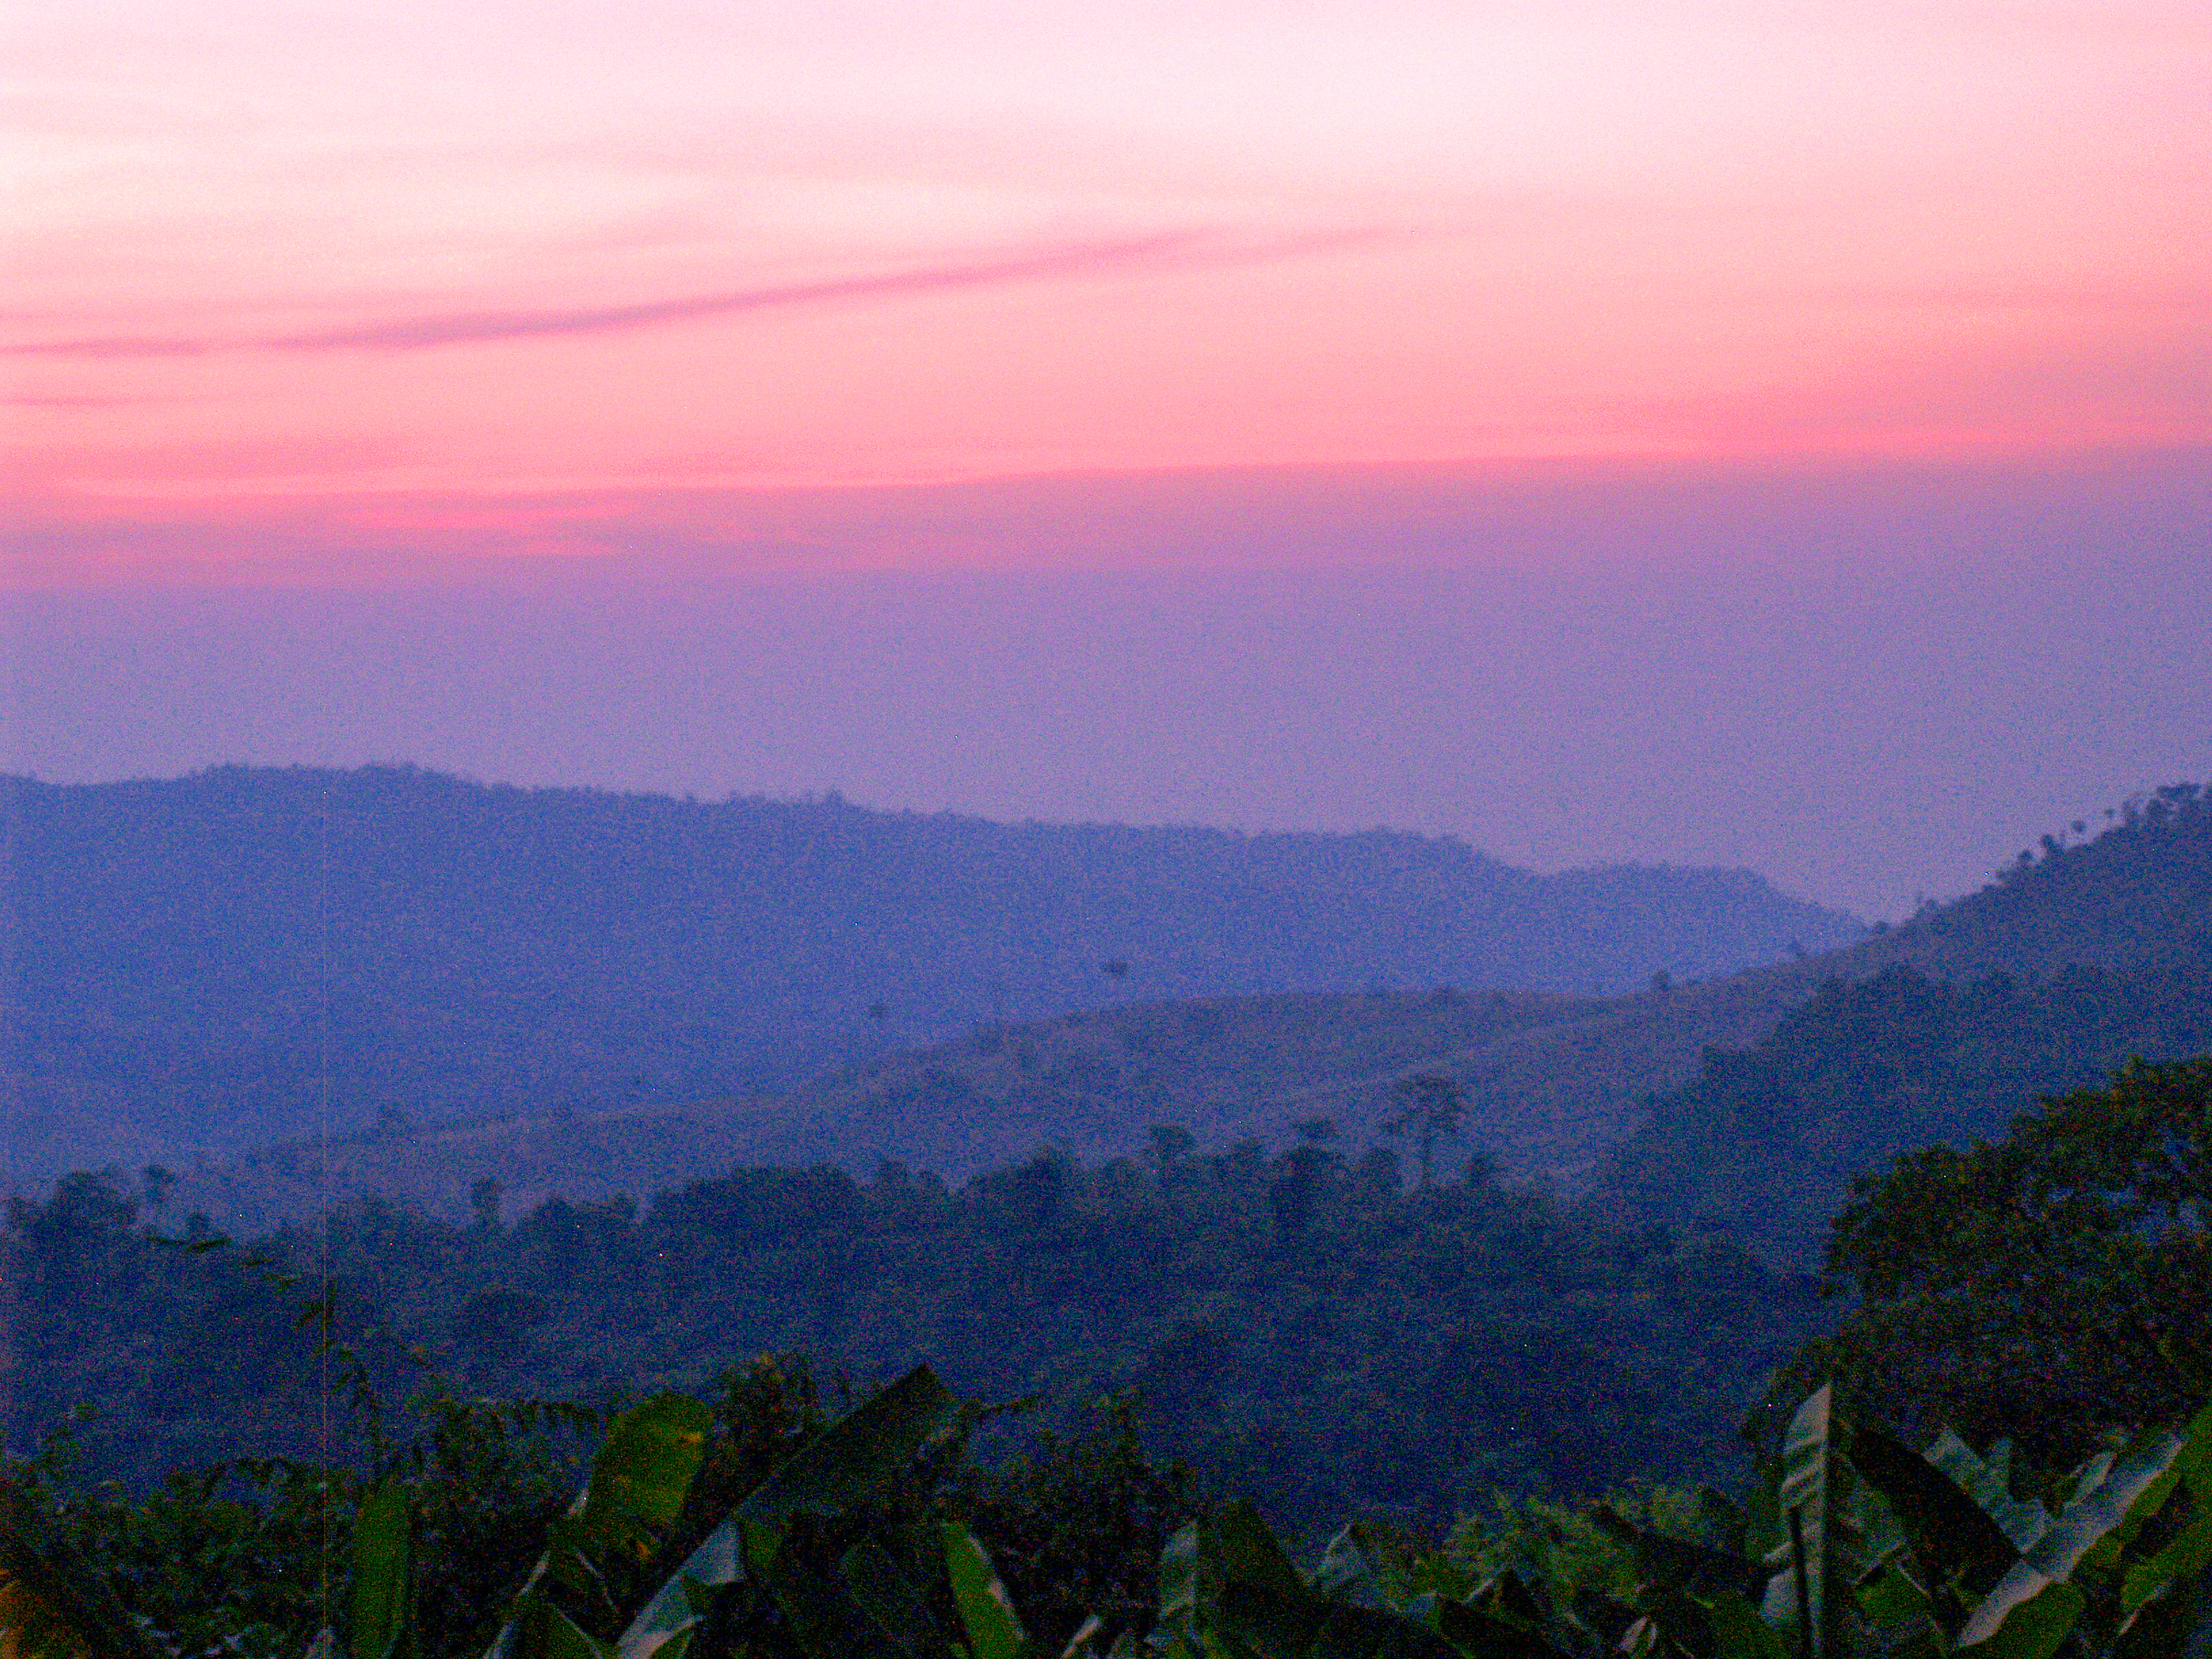
sunset, sunrise, nature, sky, sun, beautiful, orange, view, summer, landscape, background, blue, sunlight, cloud, color, beauty, dawn, dusk, morning, light, scene, twilight, scenic, outdoor, spring, horizon, yellow, travel, evening, sunshine, hill station, afterglow, highland, hill, mount scenery, atmosphere, mountain, rural area, ridge, tree, national park, mountain range, haze, escarpment, forest, red sky at morning, mist, grass